Leucozona lucorum

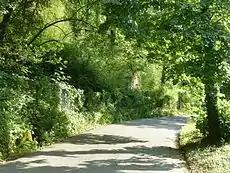
Habitat in Italy

The typical habitat of the species consists of deciduous forest, especially around woodland rides and edges or unimproved montane grassland. Flowers visited include white umbellifers, "Acer pseudoplatanus", "Centaurea", "Cirsium palustre", "Euphorbia", "Filipendula", "Polygonum cuspidatum", "Rubus", "Sorbus aucuparia", "Taraxacum". The flight period is May to August, normally peaking in June. The larvae feed on aphids on ground flora.